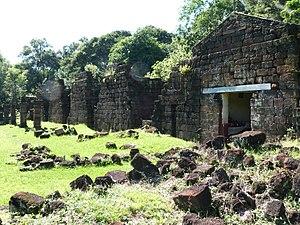
La province de Misiones est une province d'Argentine située dans le nord-est du pays. Elle est bordée à l'ouest par le Paraguay, à l'est du nord au sud par le Brésil et au sud-ouest par la province de Corrientes.
La mission jésuite de Santa María la Mayor, est une ancienne réduction guaranie en Argentine. Fondée en 1626 la mission est abandonnée lorsque les Jésuites sont expulsés d’Espagne et de ses colonies et détruite en 1817.